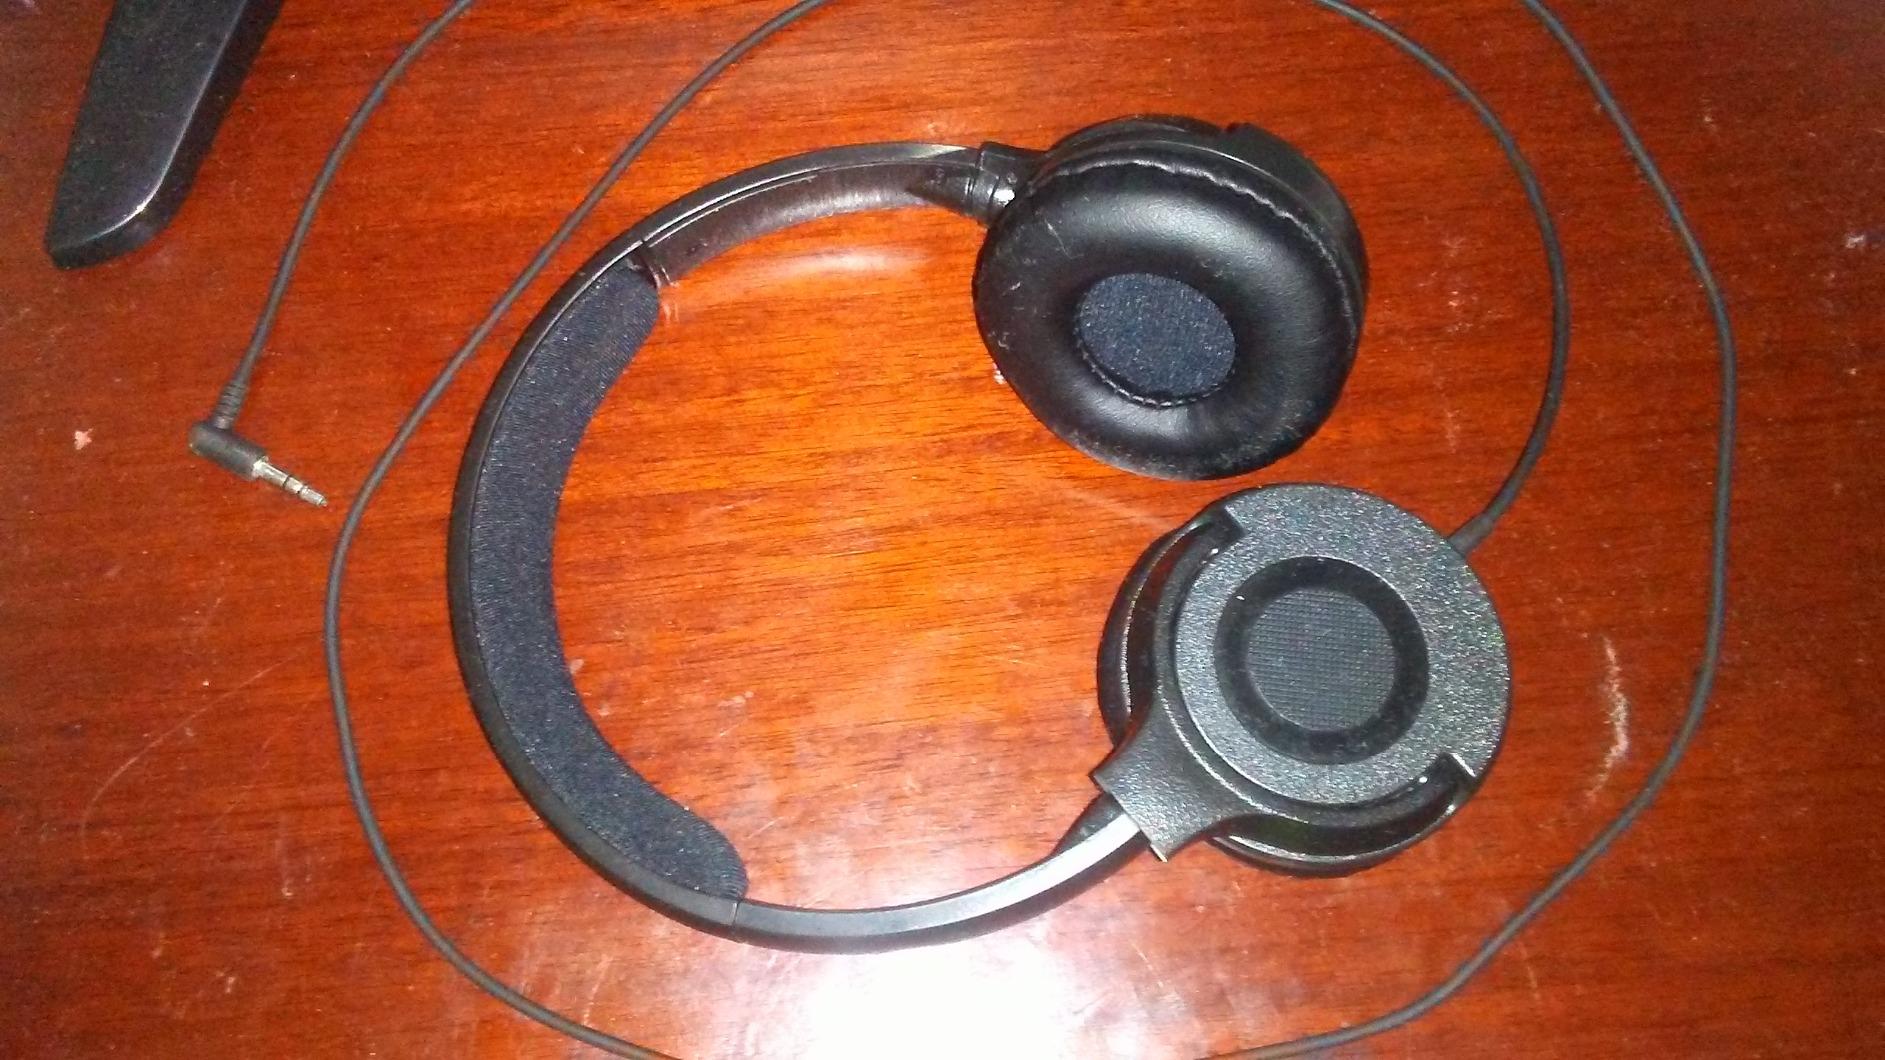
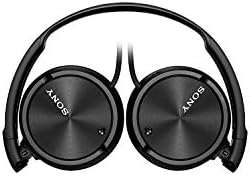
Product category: headphones
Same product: no